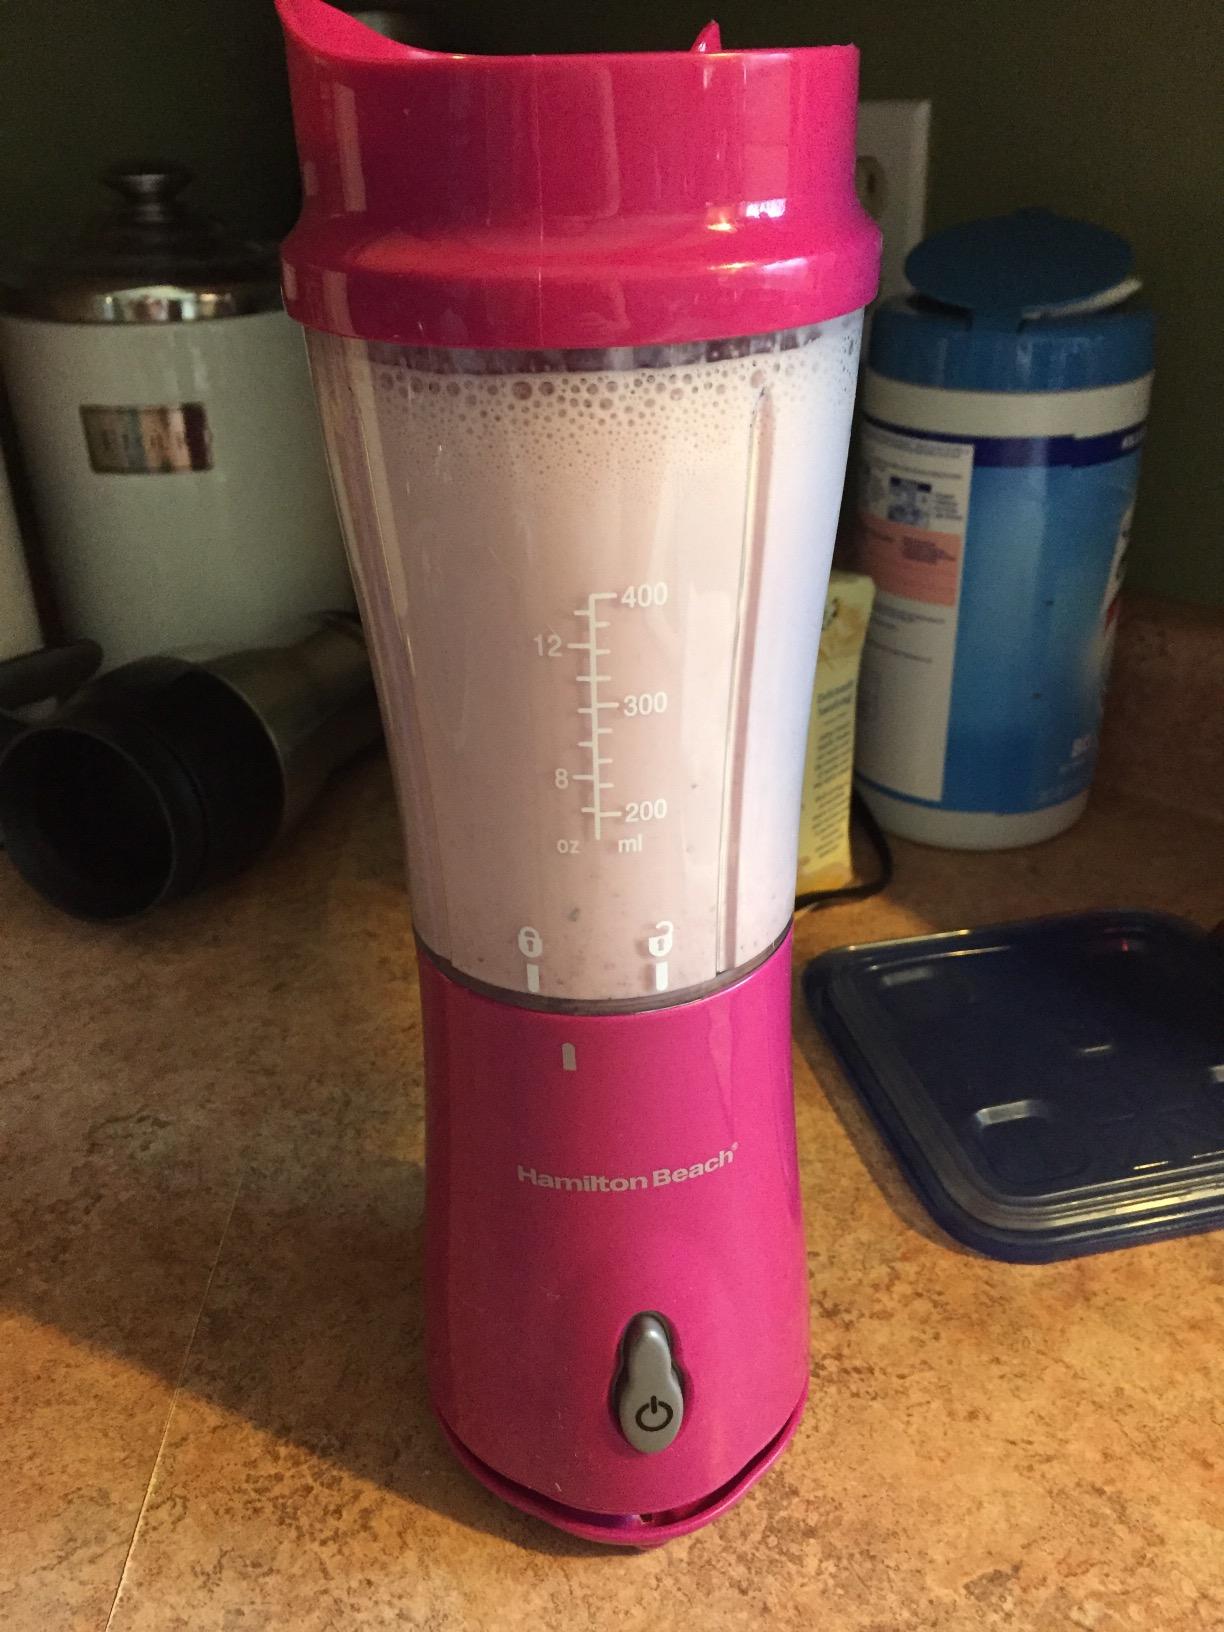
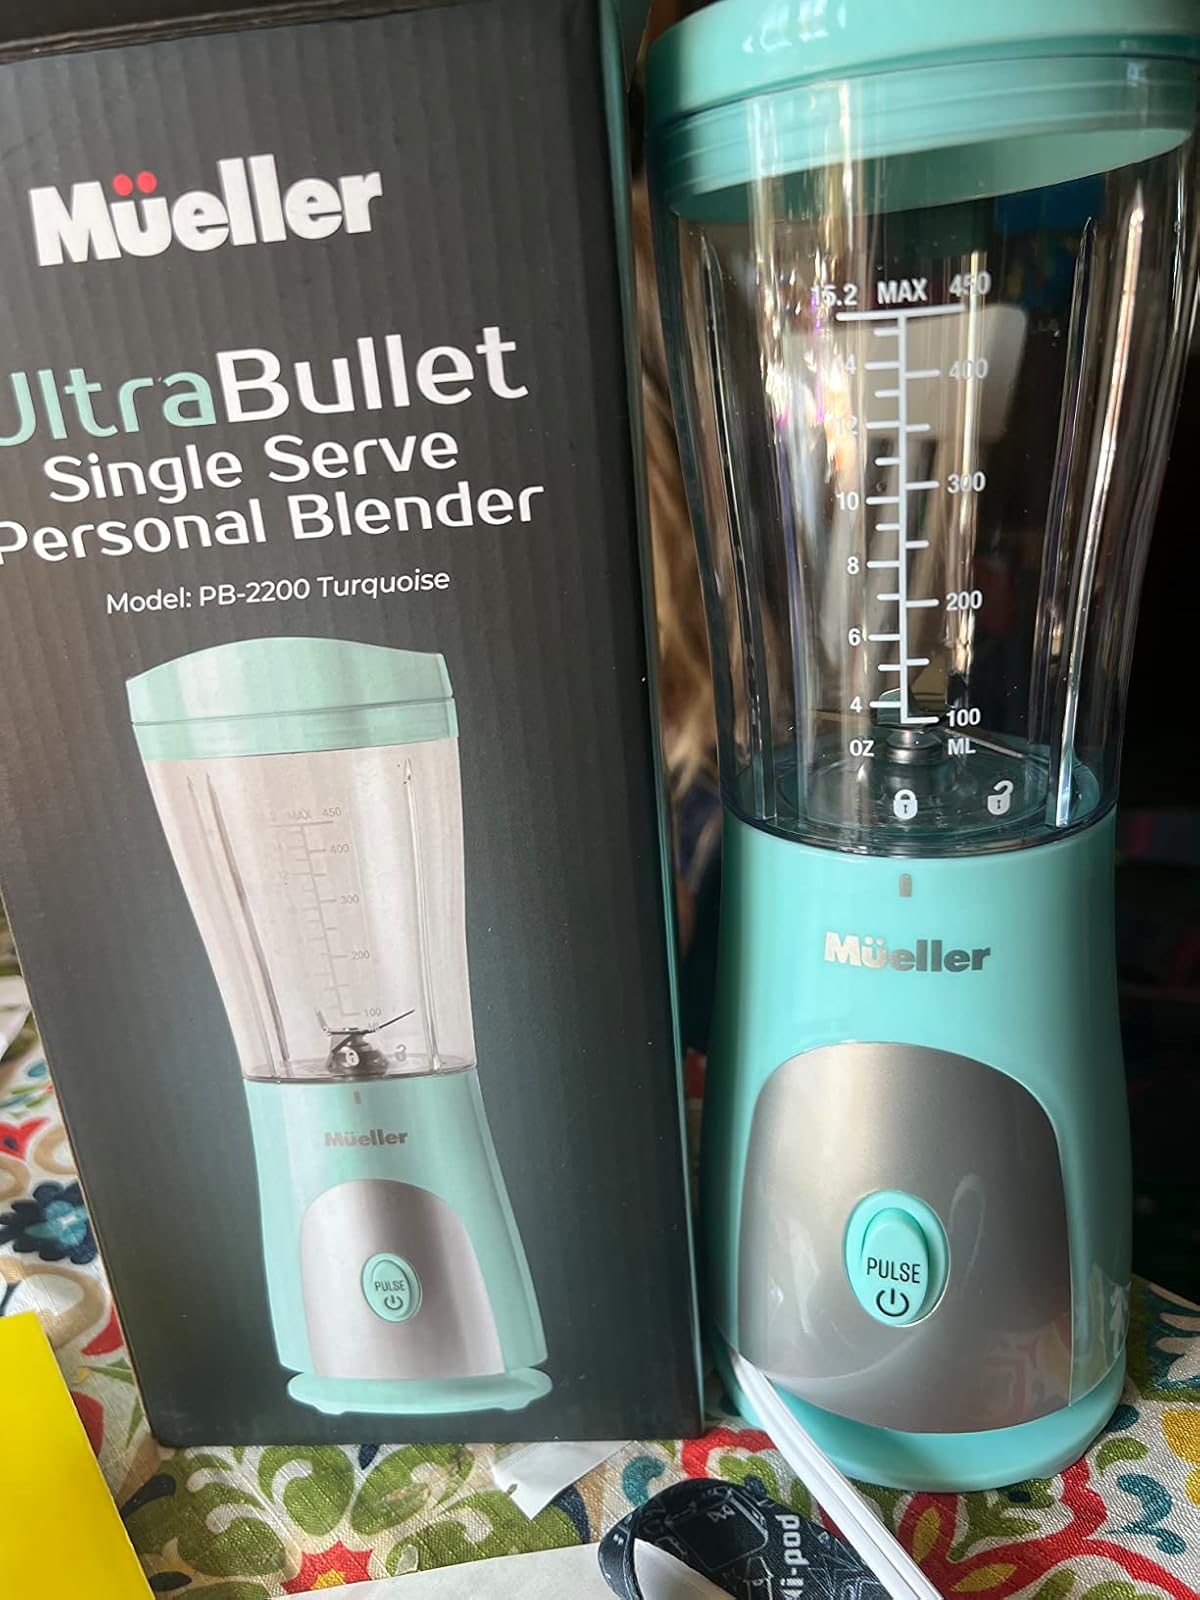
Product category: items_blender
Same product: no